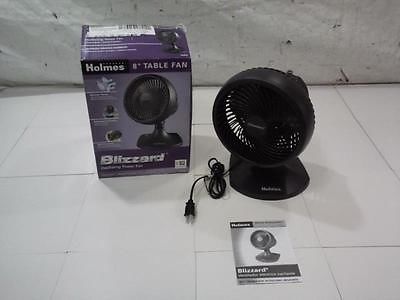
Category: fan